Mark Donohue

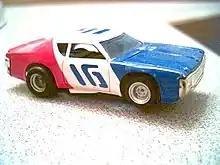
1972 Aurora AFX HO scale "flying brick" Penske-Donohue Matador

Donohue raced in several NASCAR Grand American races and a NASCAR pony car division from 1968 until 1971. In the 1972–1973 season, driving an AMC Matador for Penske Racing in NASCAR's top division, the Winston Cup Series, Donohue won the season-opening event at Riverside. That race was Penske's first NASCAR win in a long history of NASCAR participation. Although photographs of Donohue with the more aerodynamic 1974 Matador coupe exist and are published, he did not drive it in competition.